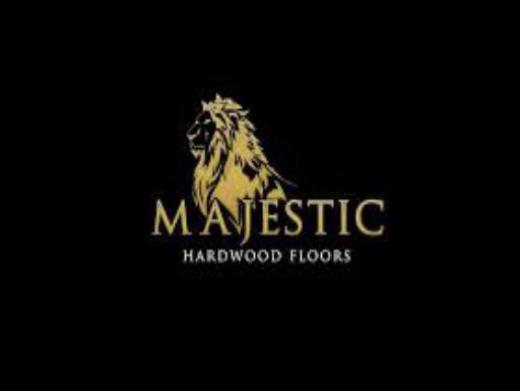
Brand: majestic
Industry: Clothes